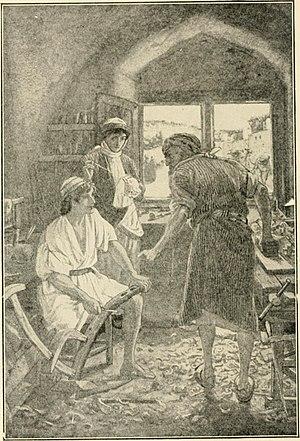
La vie cachée de Jésus est la période correspondant à la vie de Jésus de Nazareth entre la fin de l'enfance et le début de sa prédication, vers l'âge de 30 ans. Les écrits canoniques du christianisme ne disent rien de ces « années cachées », ou « années obscures », qui ont dès lors donné lieu à de nombreuses hypothèses.